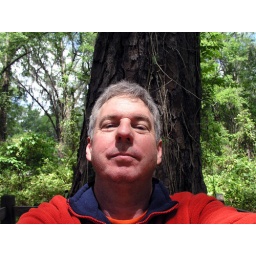
Me in front of huge pine tree